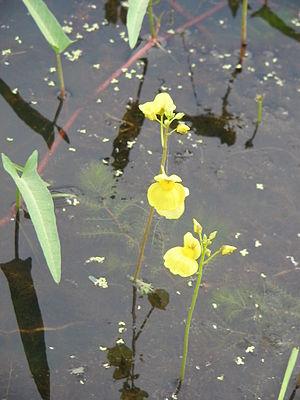
Le genre Utricularia, les utriculaires, est le genre de plantes carnivores qui compte le plus grand nombre d'espèces, soit environ 180. La plupart de celles-ci sont aquatiques. Le genre appartient à la famille des Lentibulariaceae. Leur nom provient de latin utriculus, « petite outre », par allusion à la forme des pièges à insectes que portent certaines espèces.